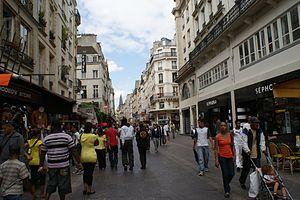
Rue Saint Denis dans le quartier piéton des Halles.
La rue Saint-Denis, située dans les 1ᵉʳ et 2ᵉ arrondissements de Paris, est l'une des plus anciennes rues de la ville : son axe est tracé dès le Iᵉʳ siècle par les Romains. Il s'agit de la voie triomphale des entrées royales dans la capitale.